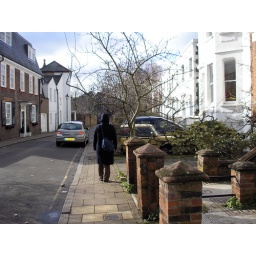
I was excited to see the old yellow mini parked in front of the house on the right.